Colonial Estate

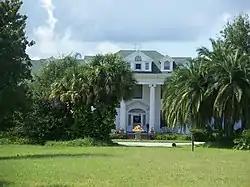

The Colonial Estate (also known as the Tucker/Ivey House) is a historic site in Kissimmee, Florida. It is located at 2450 Old Dixie Highway. On January 3, 1994, it was added to the U.S. National Register of Historic Places.